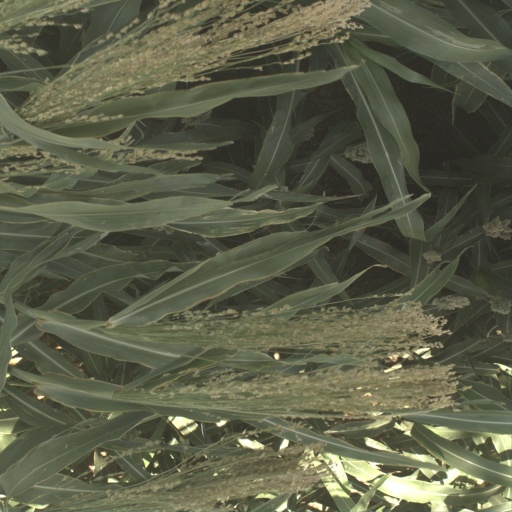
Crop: sorghum